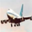
Label: airplane